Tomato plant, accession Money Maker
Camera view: vertical (180 deg); turntable rotation: 270 degrees
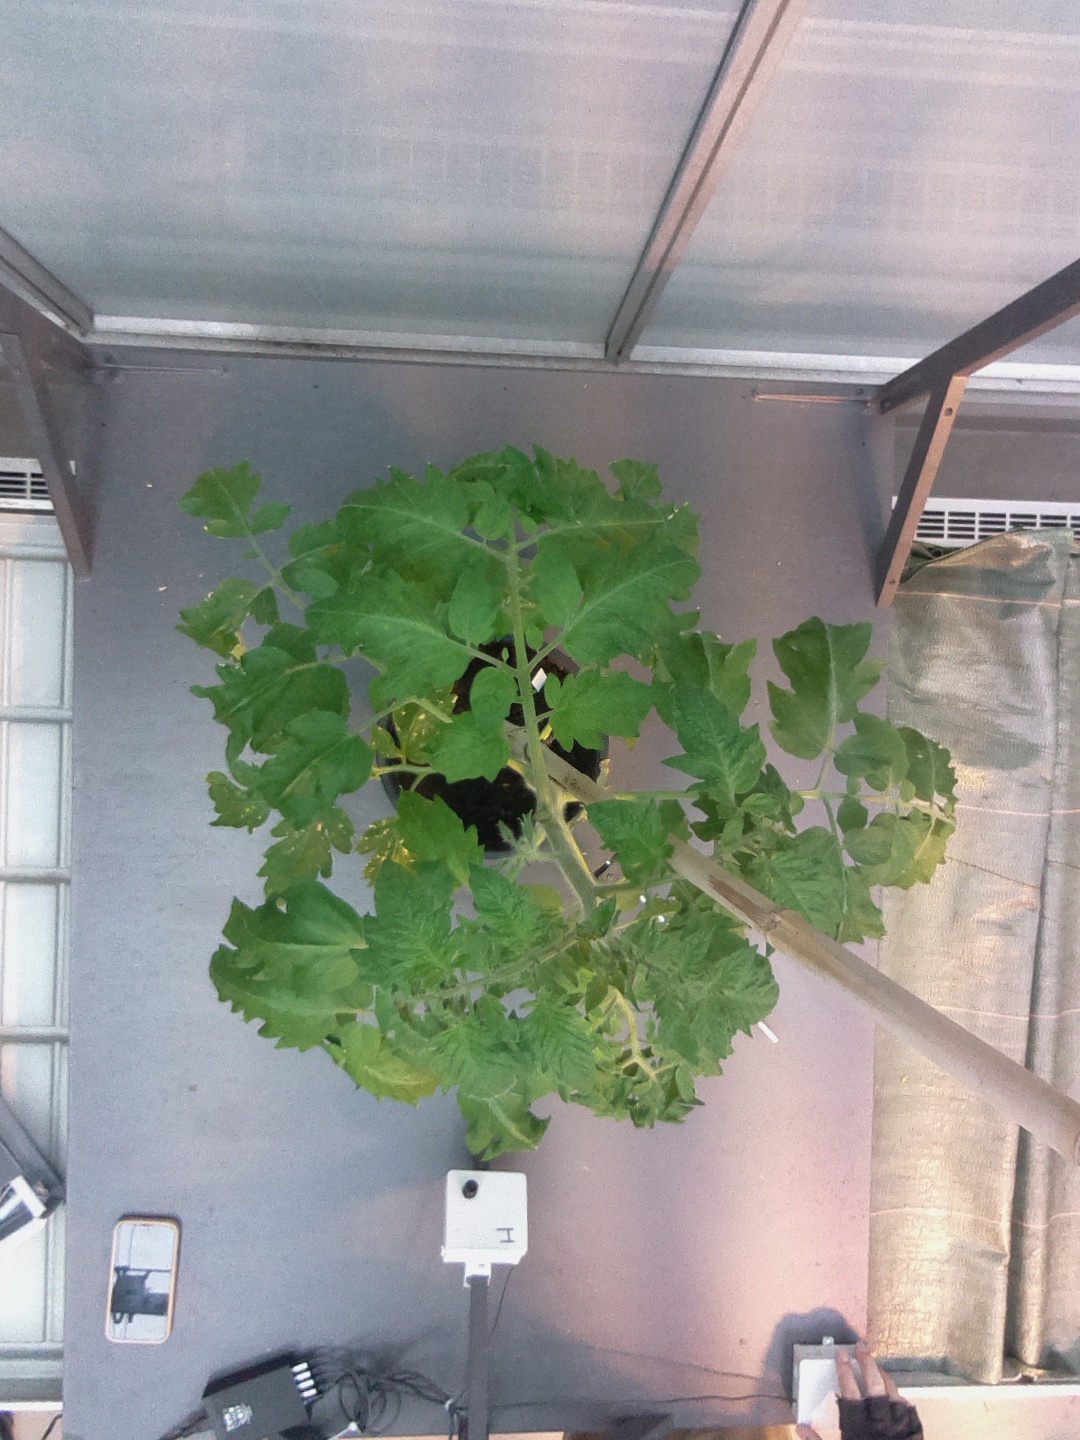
BBCH growth stage 60: First flowers open